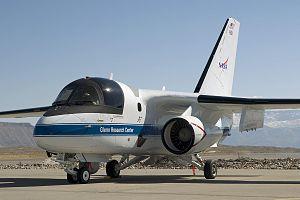
Généralement considérée comme l'administration américaine de la conquête spatiale, la NASA est également depuis sa création en 1958 un important contributeur dans le développement aéronautique tant civil que militaire. Voici donc une liste, forcément non exhaustive, des principaux aéronefs ayant porté ou portant encore en 2012 sa livrée.